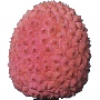
Label: Lychee 1